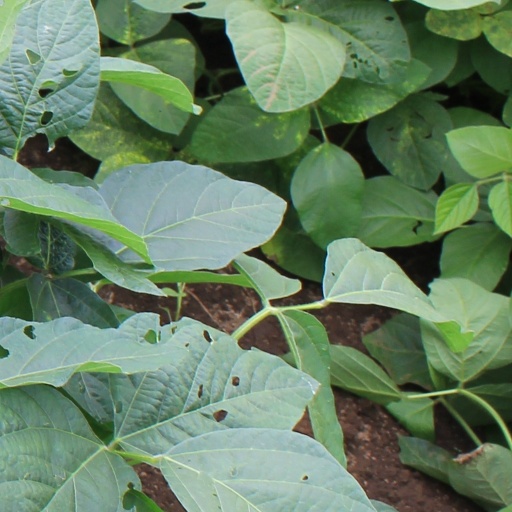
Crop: soybean